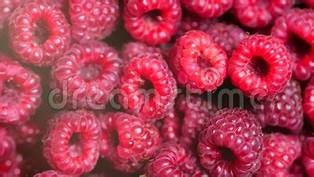
Label: raspberry